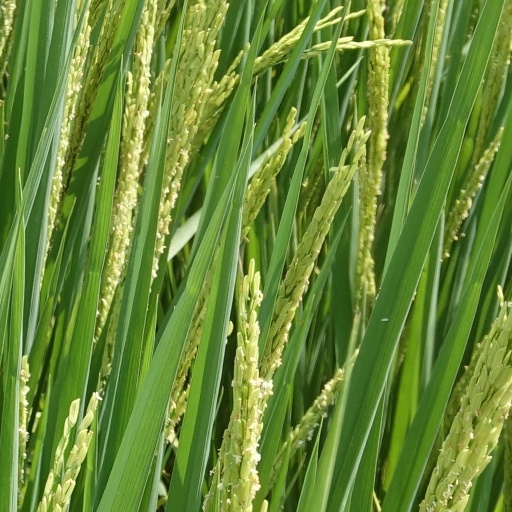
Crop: rice